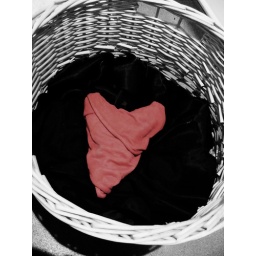
i reckon this one worked well as the red contrasted very vividly against the black and white basket